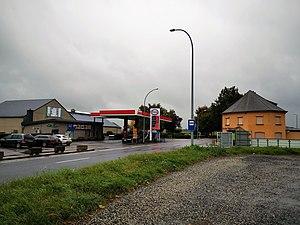
Lieu-dit Féitsch, commune de Wincrange
Féitsch est un lieu-dit de la commune luxembourgeoise de Wincrange.